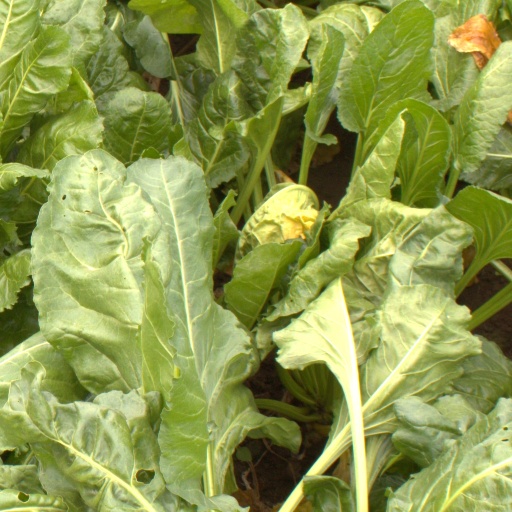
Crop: sugar beet